Gabriele Basilico

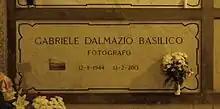
Basilico's grave at the Monumental Cemetery of Milan in 2015

In the mid-1980s he was part of a group of photographers commissioned by the French Government (DATAR) to document the transformation of the Transalpine landscape.